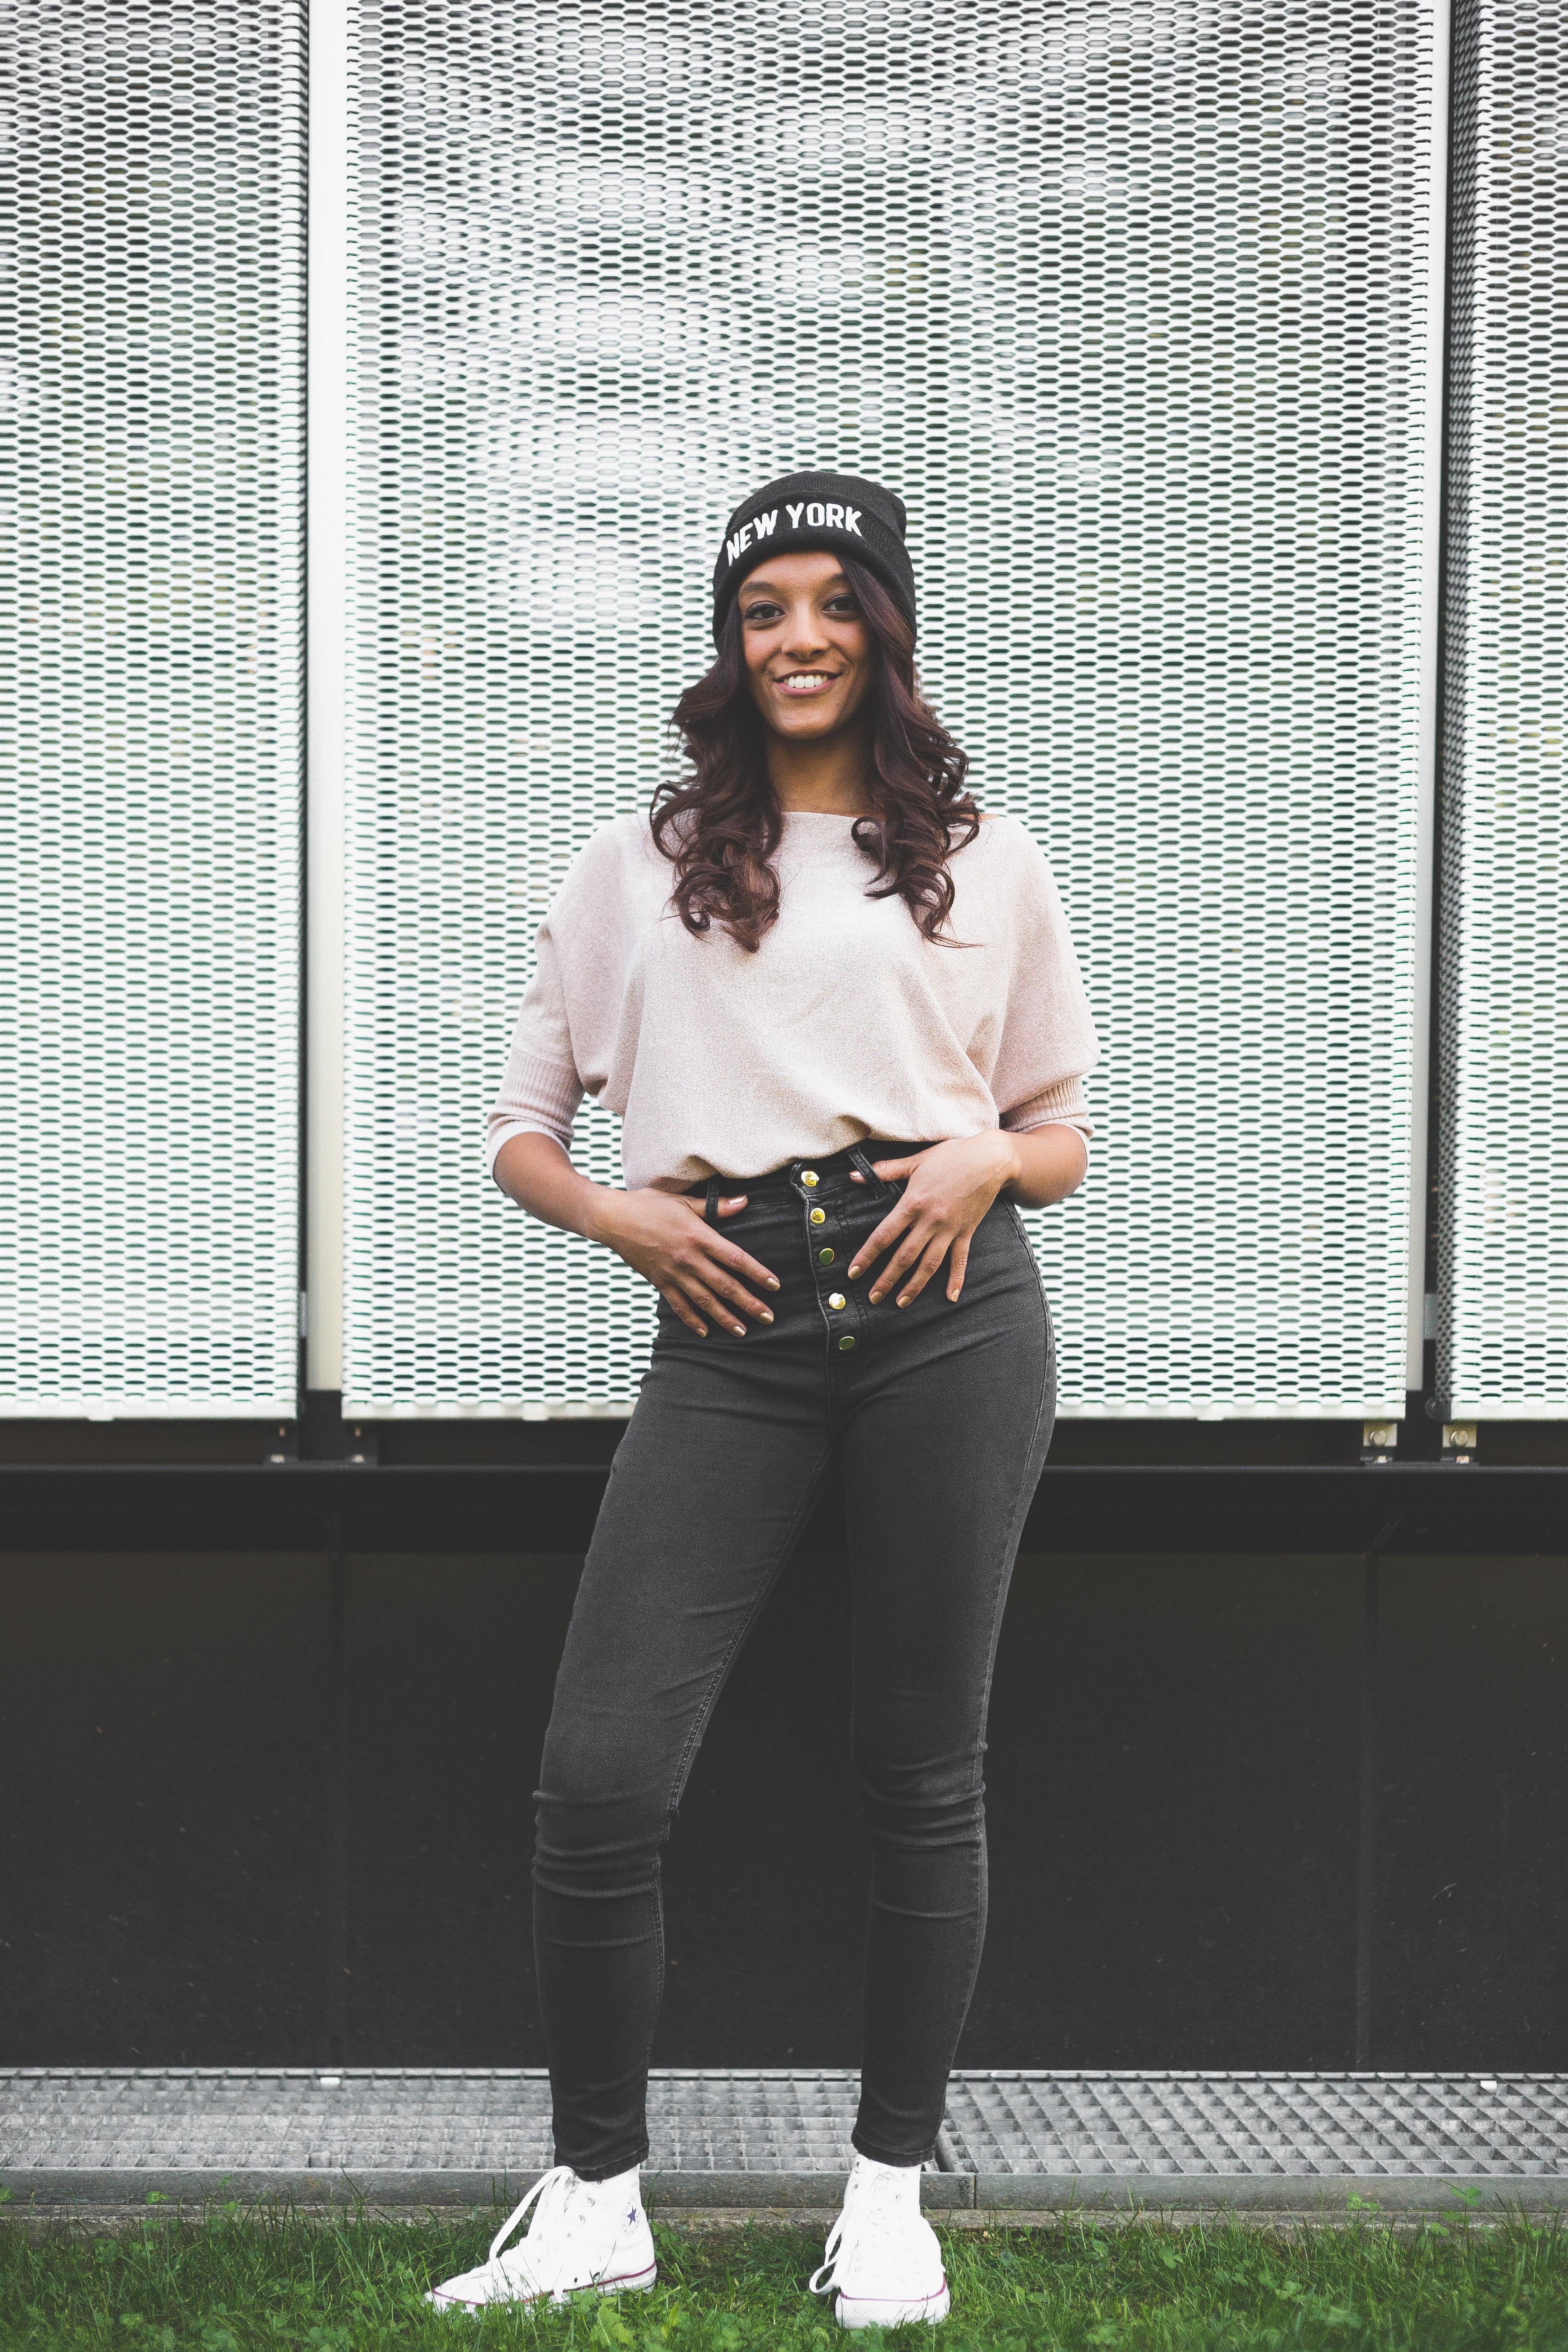
white, black, footwear, standing, beauty, shoulder, jeans, fashion, girl, shoe, outerwear, textile, product, joint, fun, pattern, headgear, material, trunk, abdomen, t shirt, trousers, flooring, neck, cap, photo shoot